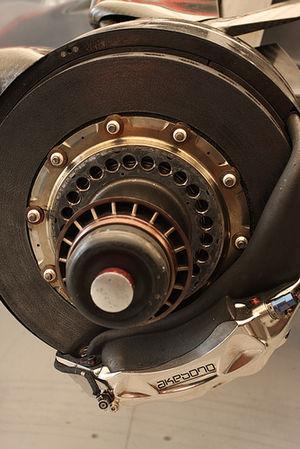
La Formule 1, communément abrégée en F1, est une discipline de sport automobile considérée comme la catégorie reine de ce sport. Elle a pris au fil des ans une dimension mondiale et elle est, avec les Jeux olympiques et la Coupe du monde de football, l'un des événements sportifs les plus médiatisés.